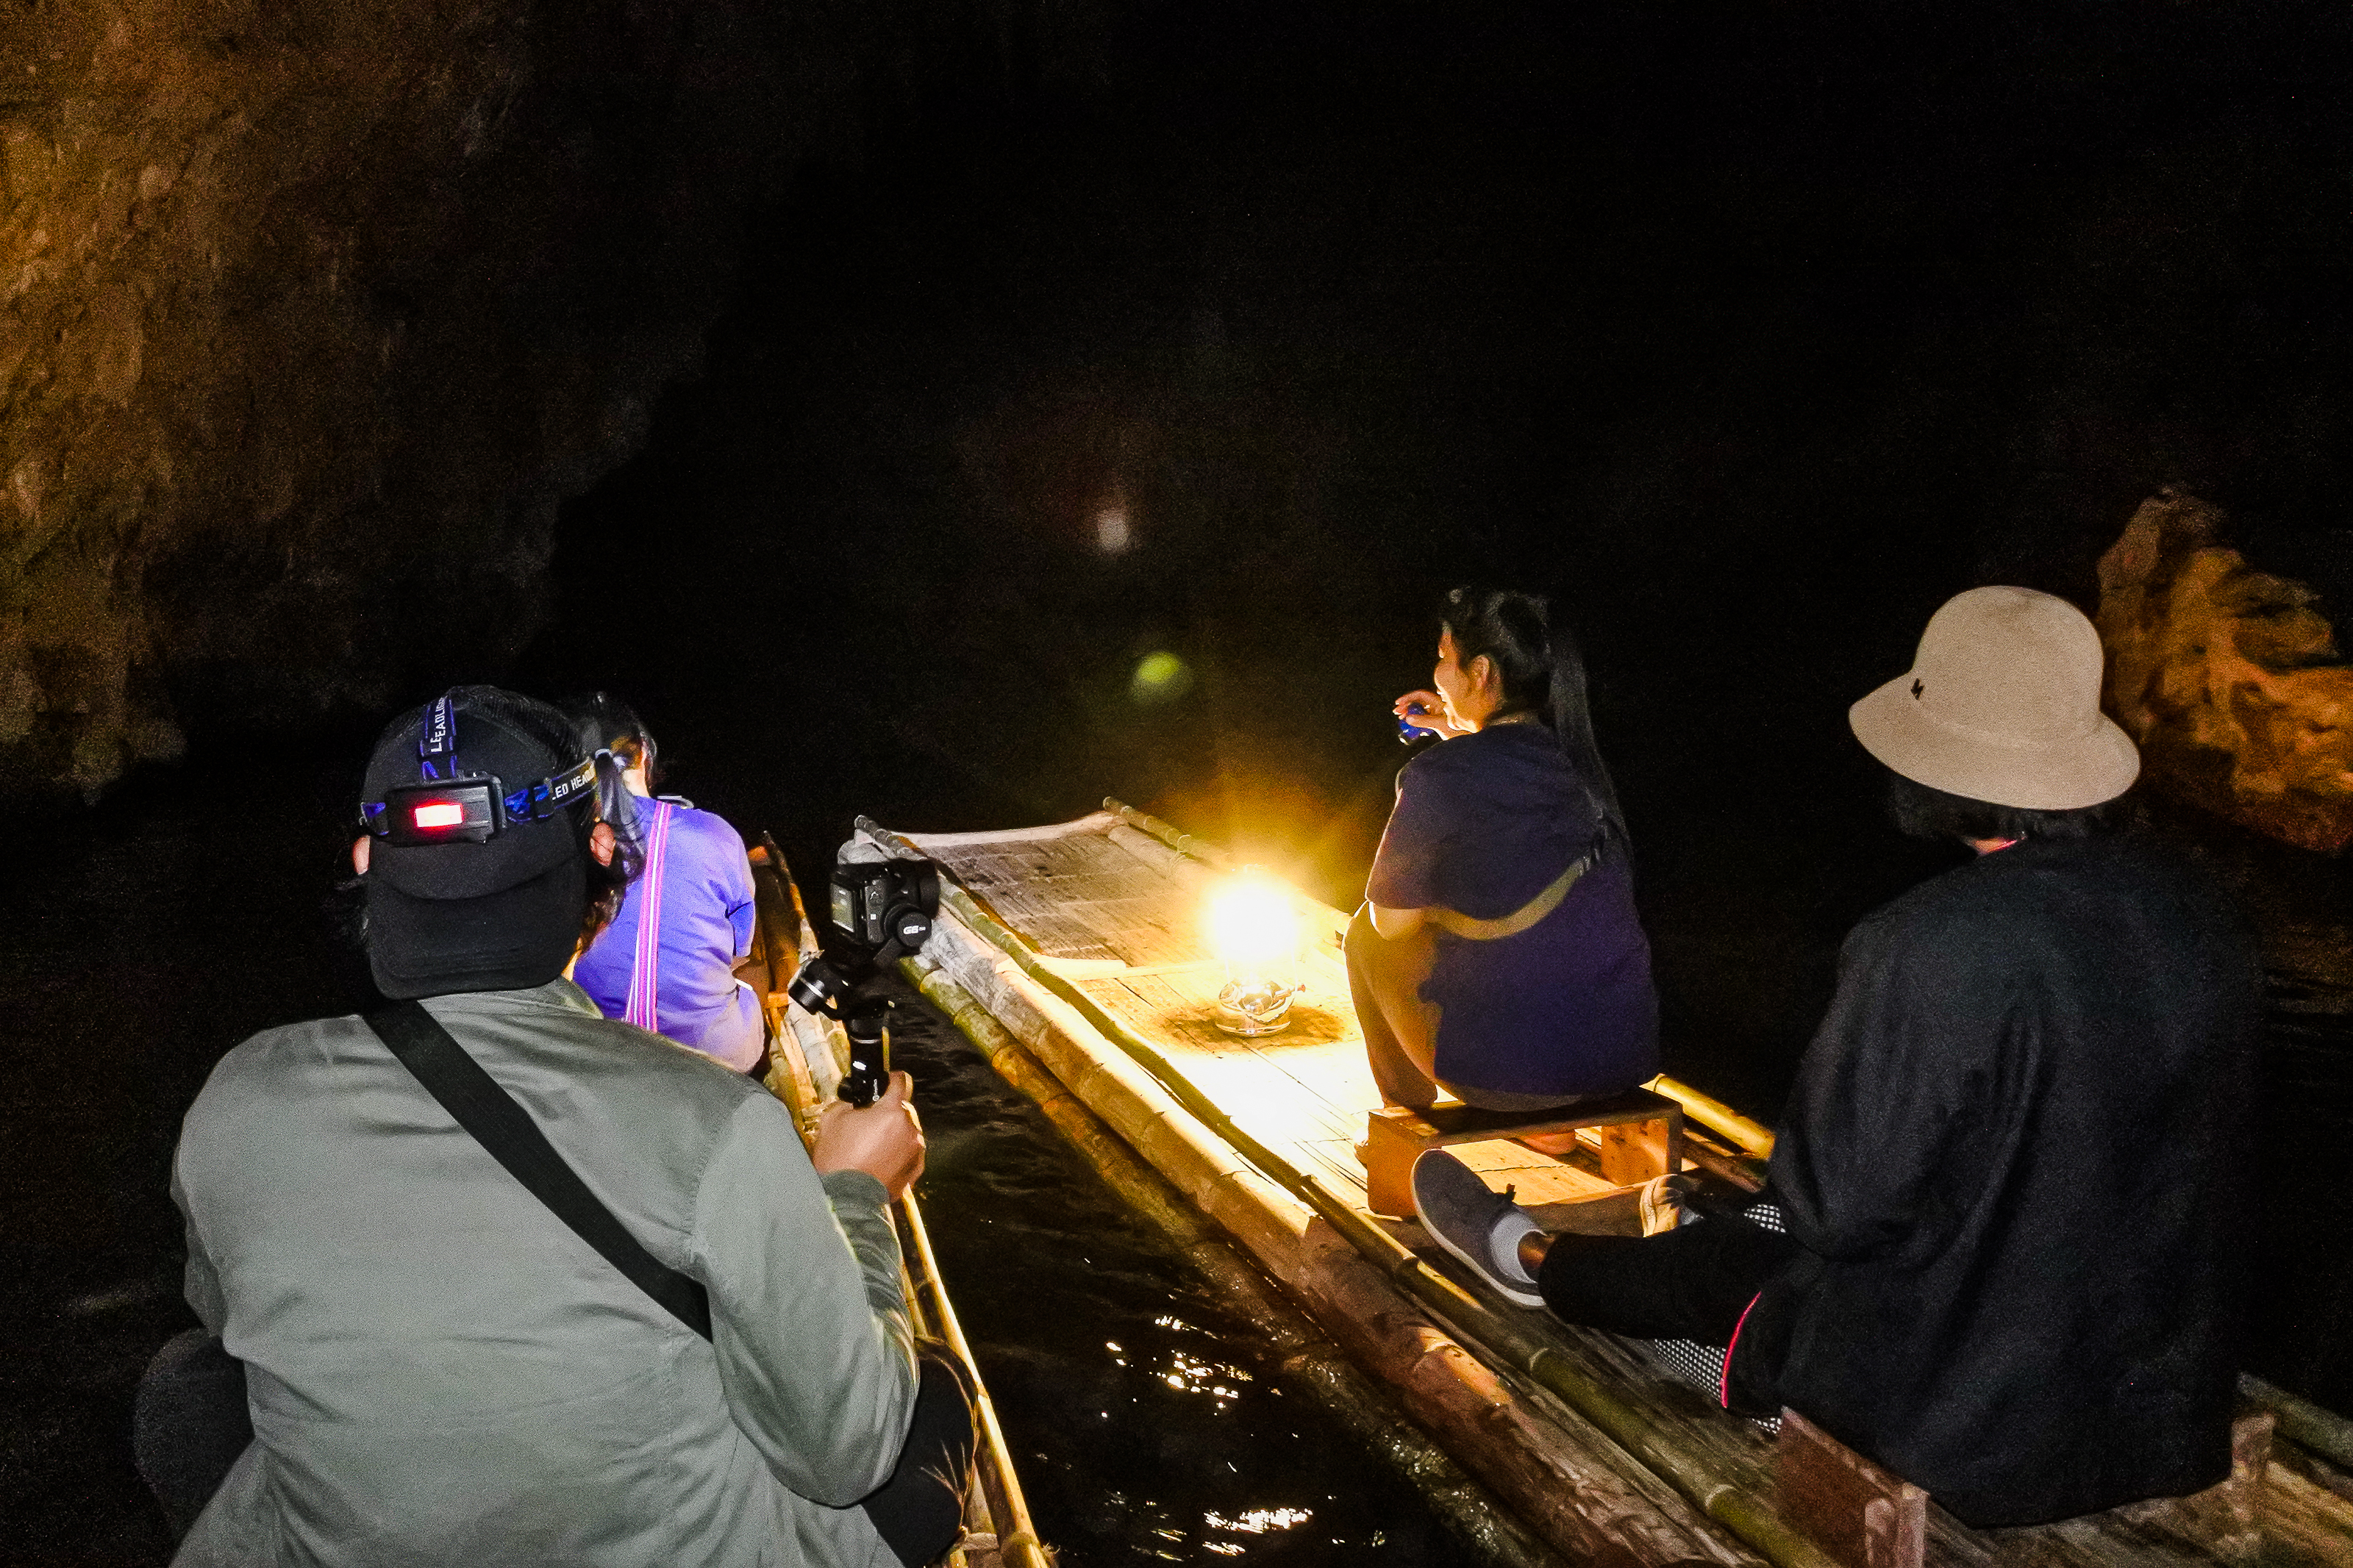
lod, tourism, geology, inside, scenic, sun, interior, lot, rock, amazing, beautiful, mountain, limestone, tham, walking, thailand, dark, pai, cave, famous, green, natural, nature, asia, stalagmite, people, water, lifestyle, stone, adventure, mae hong son, outdoor, attraction, light, underground, background, person, stalactite, backpack, fish, sunset, silhouette, river, travel, landscape, miner, blue collar worker, mining, caving